Fremont, Seattle

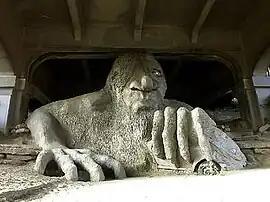
The "Fremont Troll"

Fremont is sometimes referred to as "The People's Republic of Fremont" or "The Artists' Republic of Fremont," and was at one time a center of counterculture; however, the neighborhood has become somewhat gentrified since the 1990s. It remains home to a controversial statue of Vladimir Lenin salvaged from Slovakia by an art lover from Washington state who was teaching in the area at the time. After the 1989 fall of the Communist government, he brought the statue to Fremont with money raised through a mortgage on his house. The "Fremont Troll" is an concrete sculpture of a troll crushing a Volkswagen Beetle in its left hand, created in 1990 and situated under the north end of the Aurora Bridge. The street running under the bridge and ending at the Troll was renamed Troll Avenue N. in 2005.